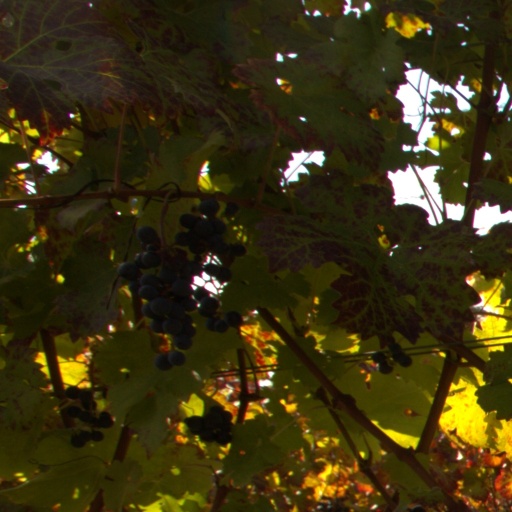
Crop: grape